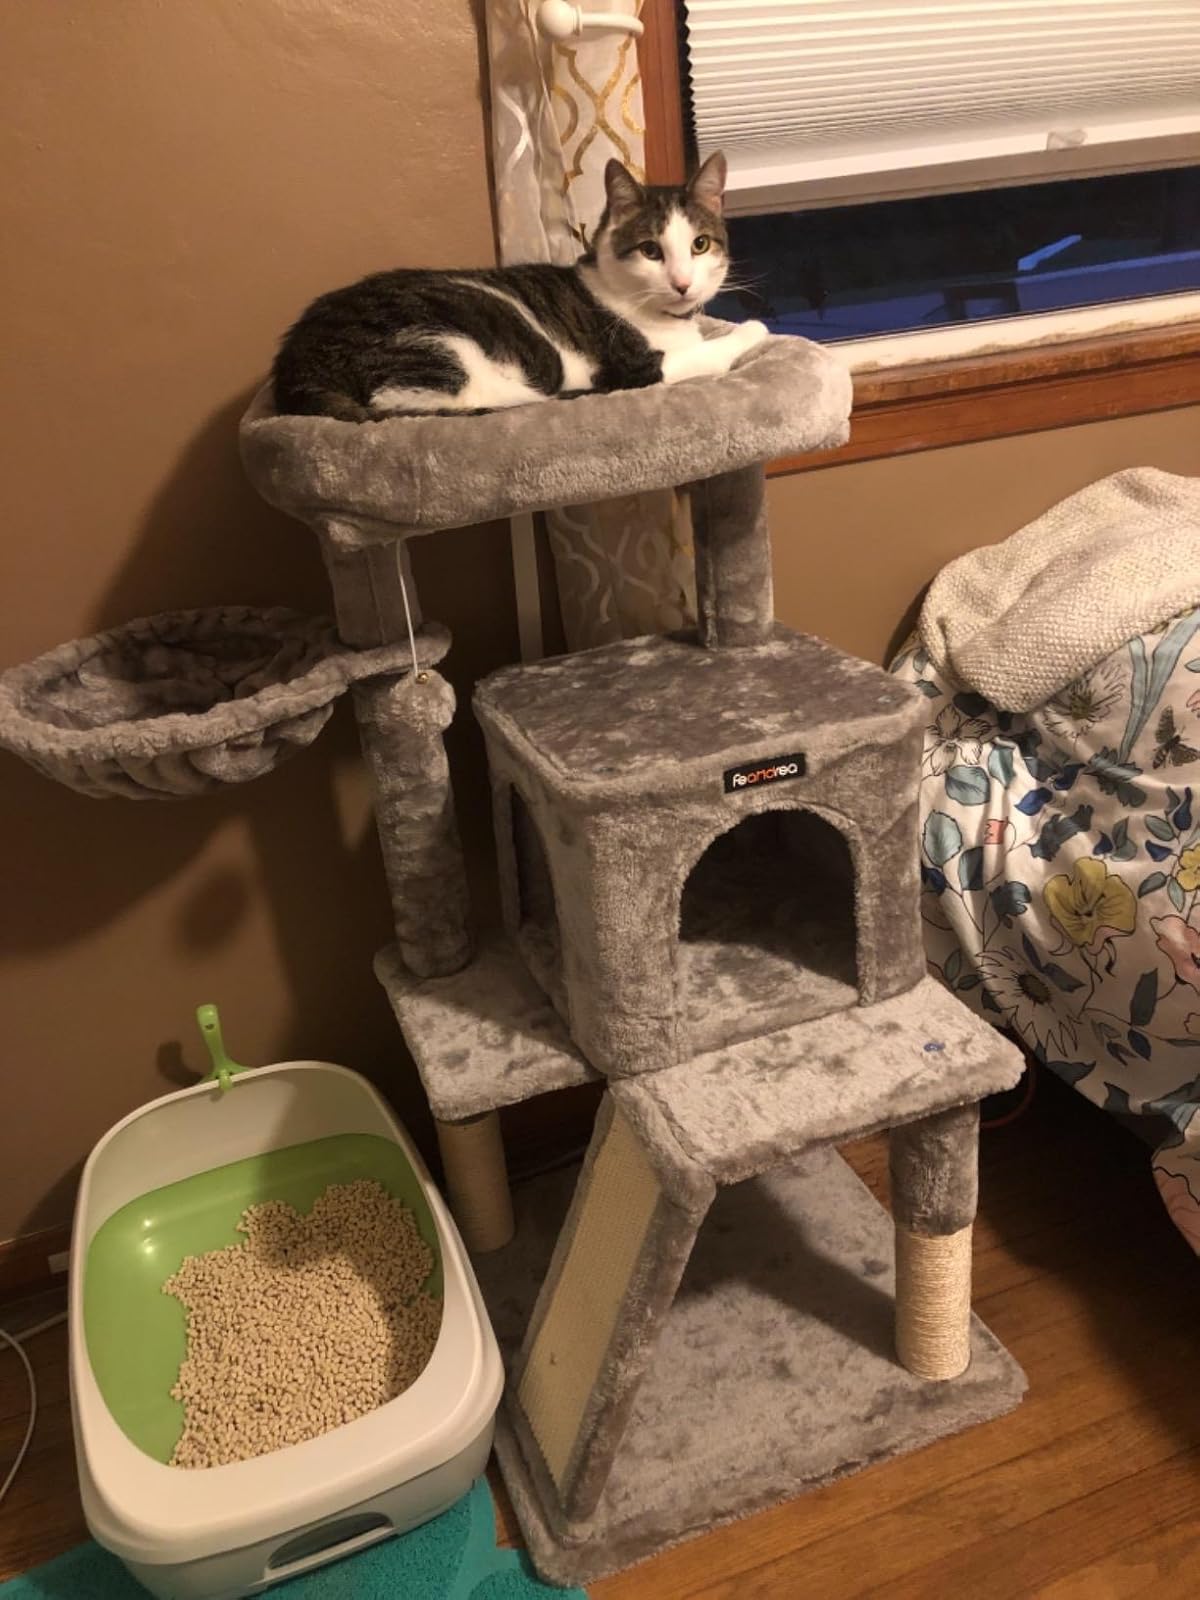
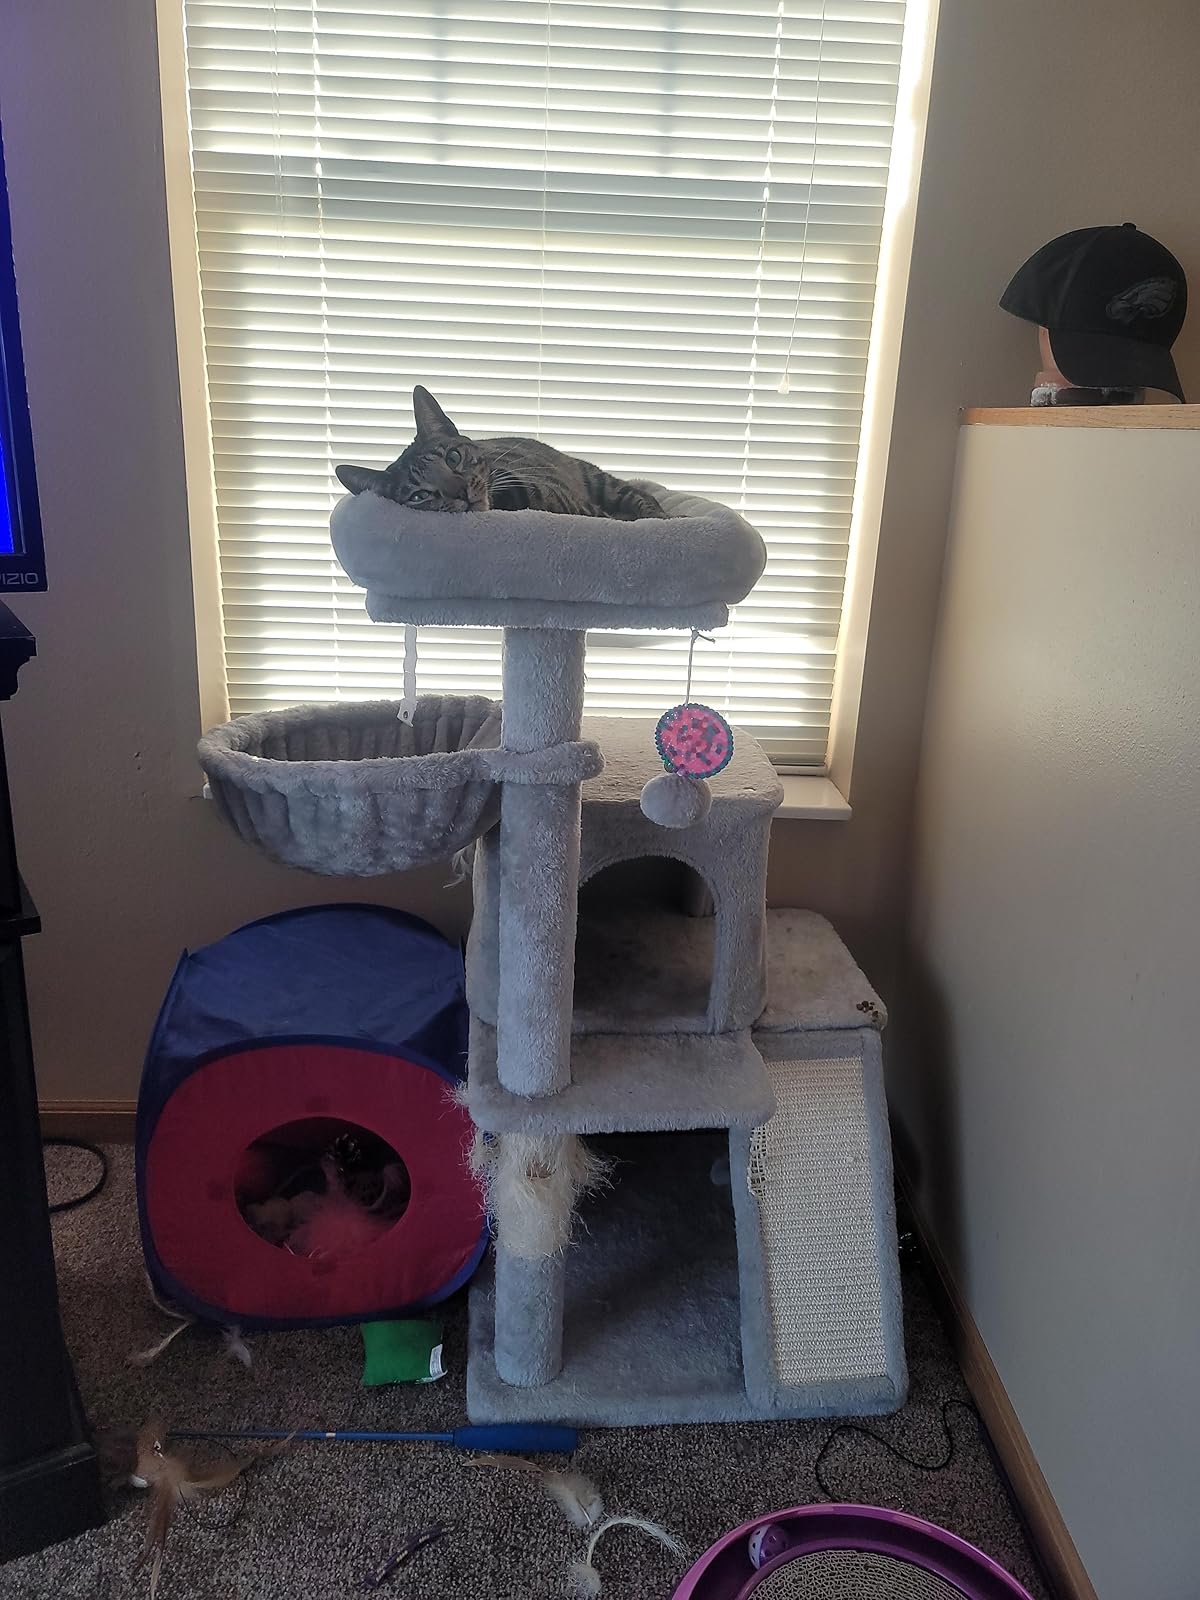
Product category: items_cat tree
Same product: yes